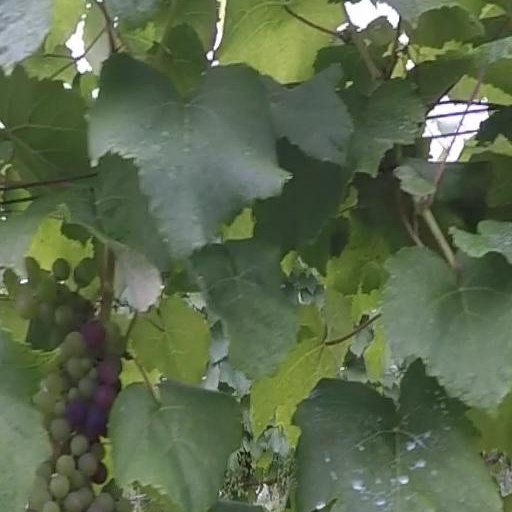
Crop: grape